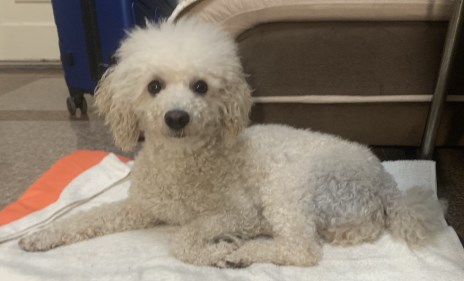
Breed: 2925-n000114-toy_poodle